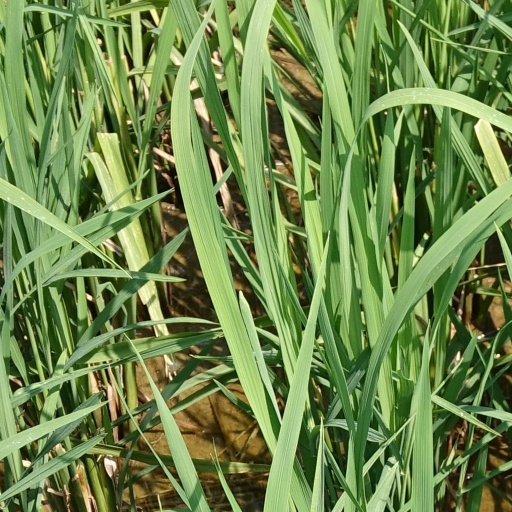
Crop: rice